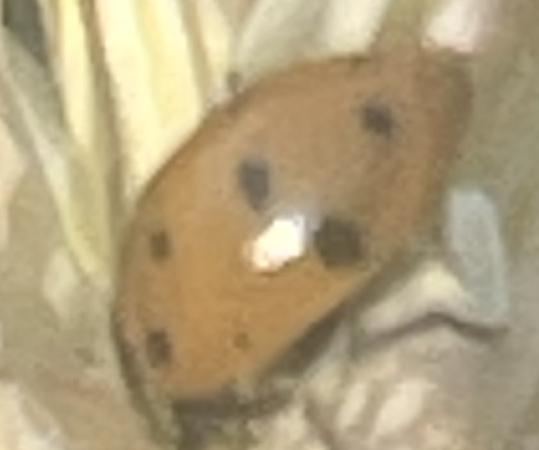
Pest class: predators